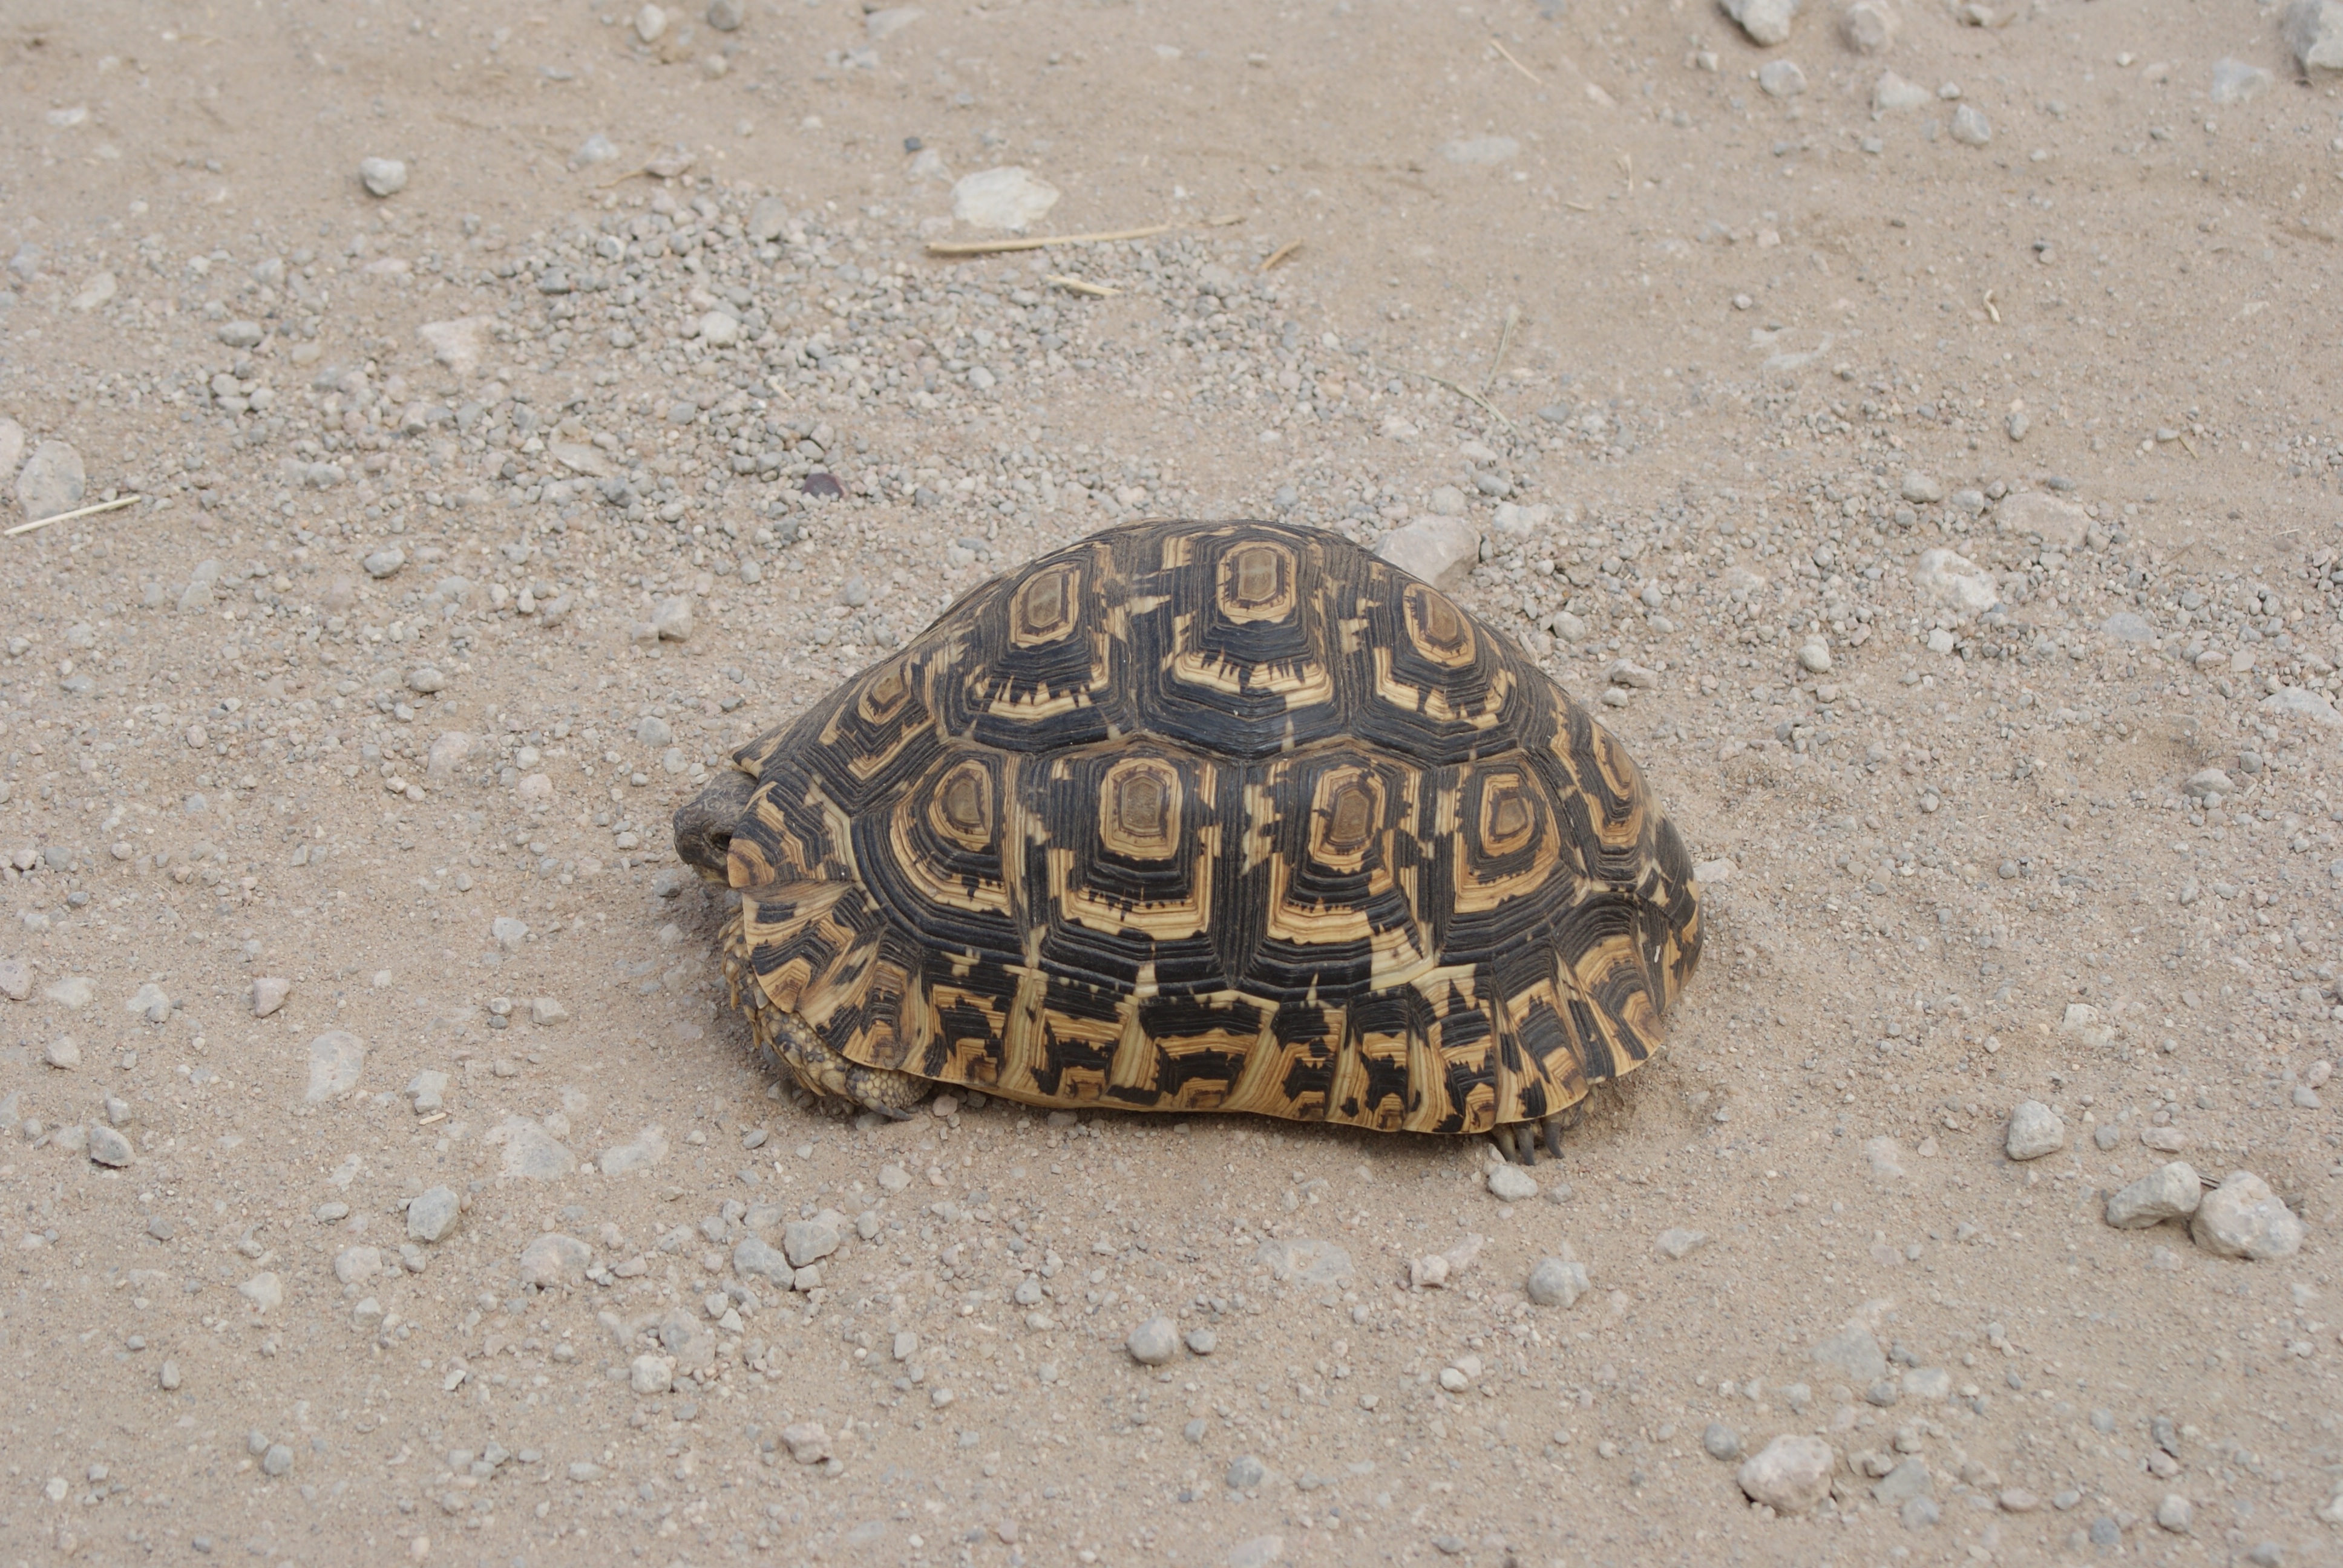
nature, wildlife, wild, africa, turtle, sea turtle, reptile, fauna, tortoise, vertebrate, masai, kenya